Patan Durbar Square

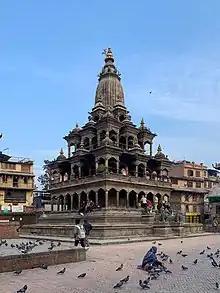
Krishna Mandir

Krishna Mandir is one of the most important temple in Patan Durbar Square. A three-storied structure, it was built in the local variety of Shikhara style called Granthakuta. The stone carvings along the beam above the first and second-floor pillar are most notable. The first-floor pillar carvings narrate the events of the Mahabharata, while on the second floor there are visual carvings from Ramayana.